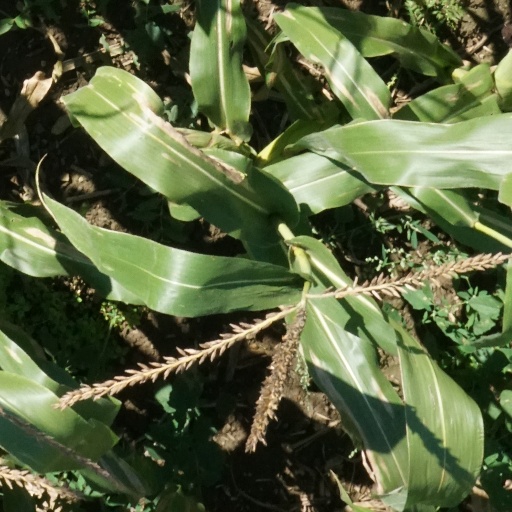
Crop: maize; corn